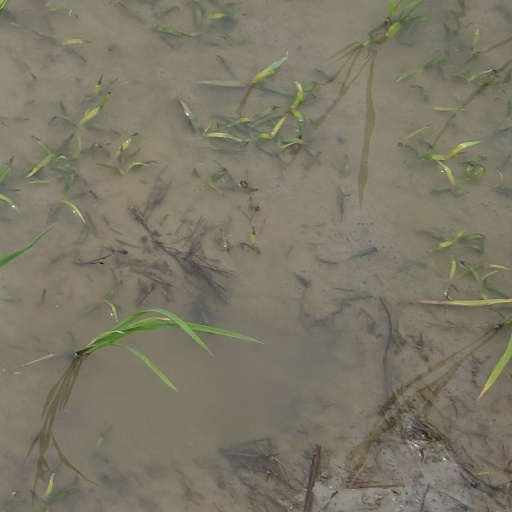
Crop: rice